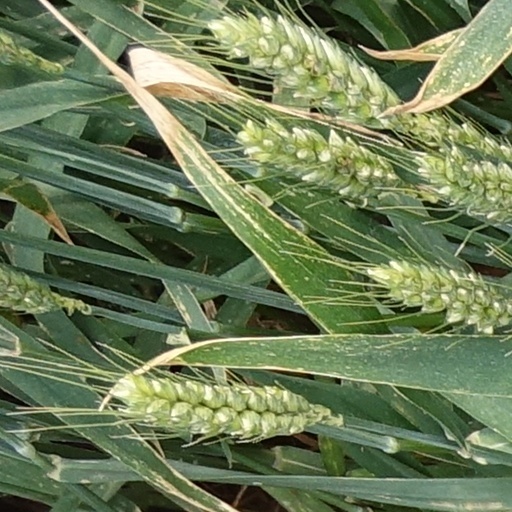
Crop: wheat